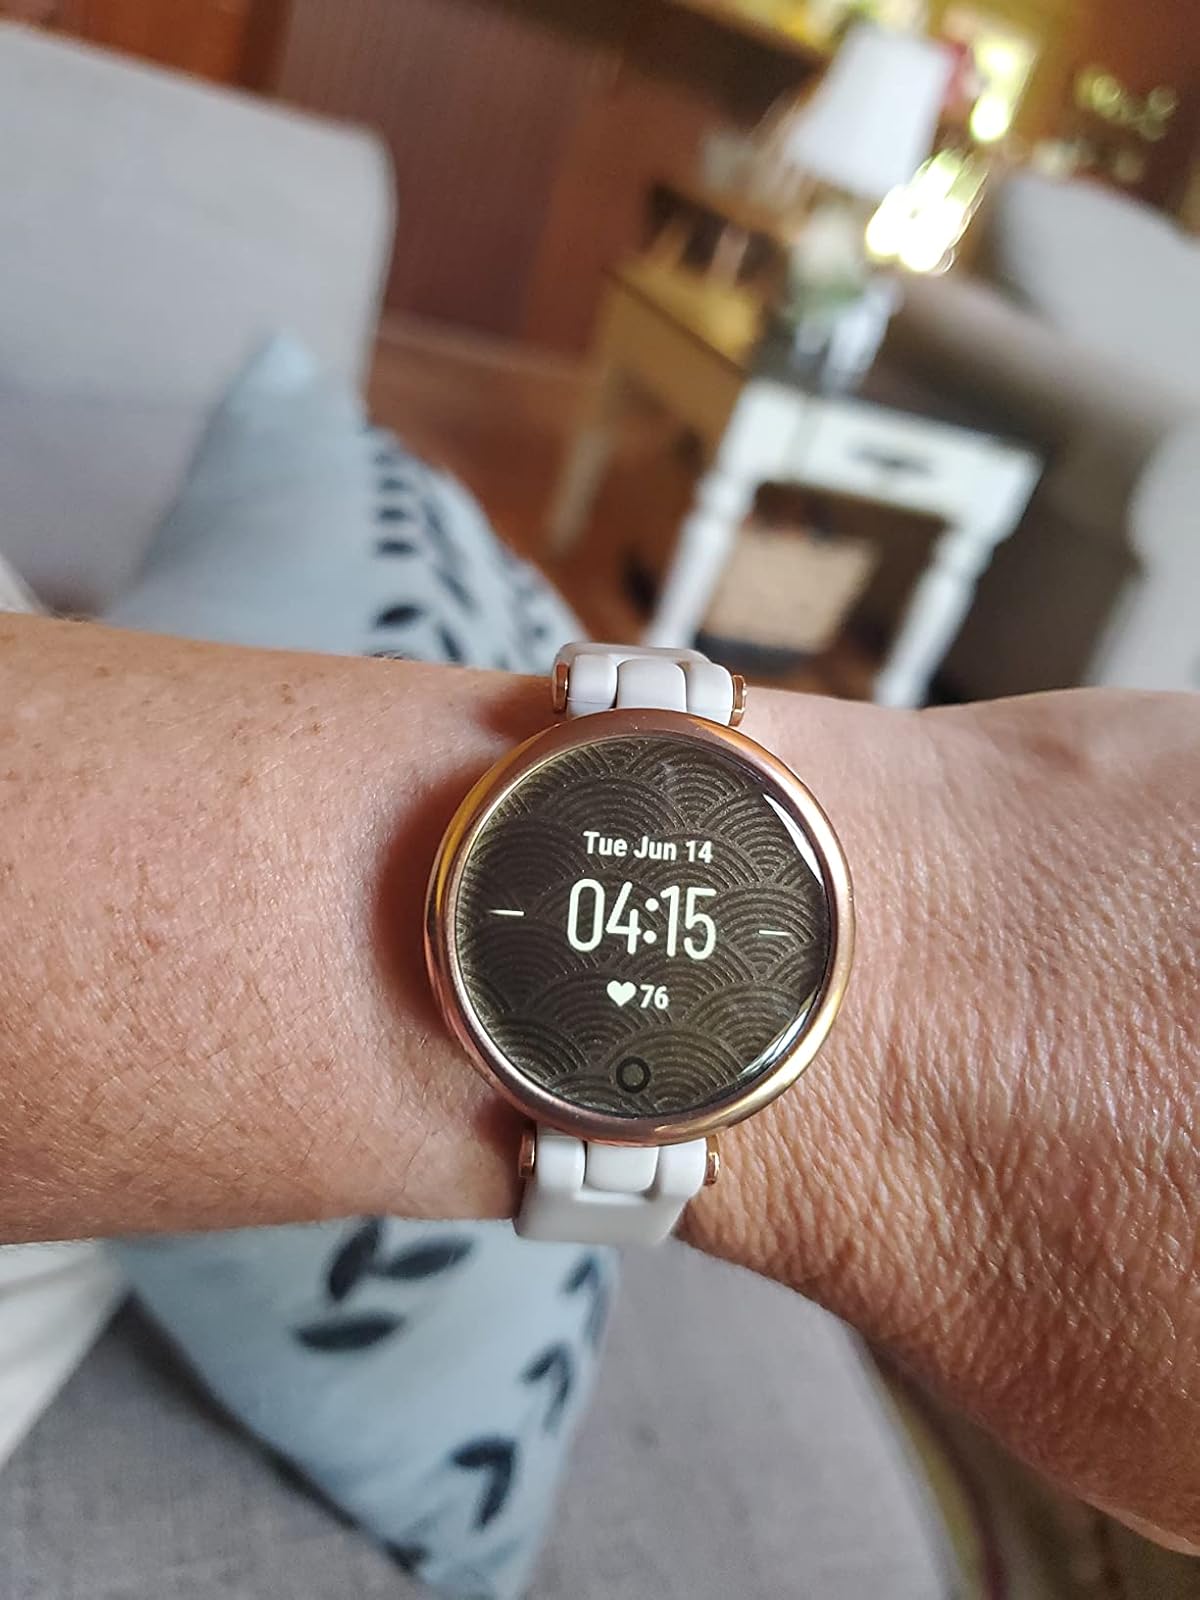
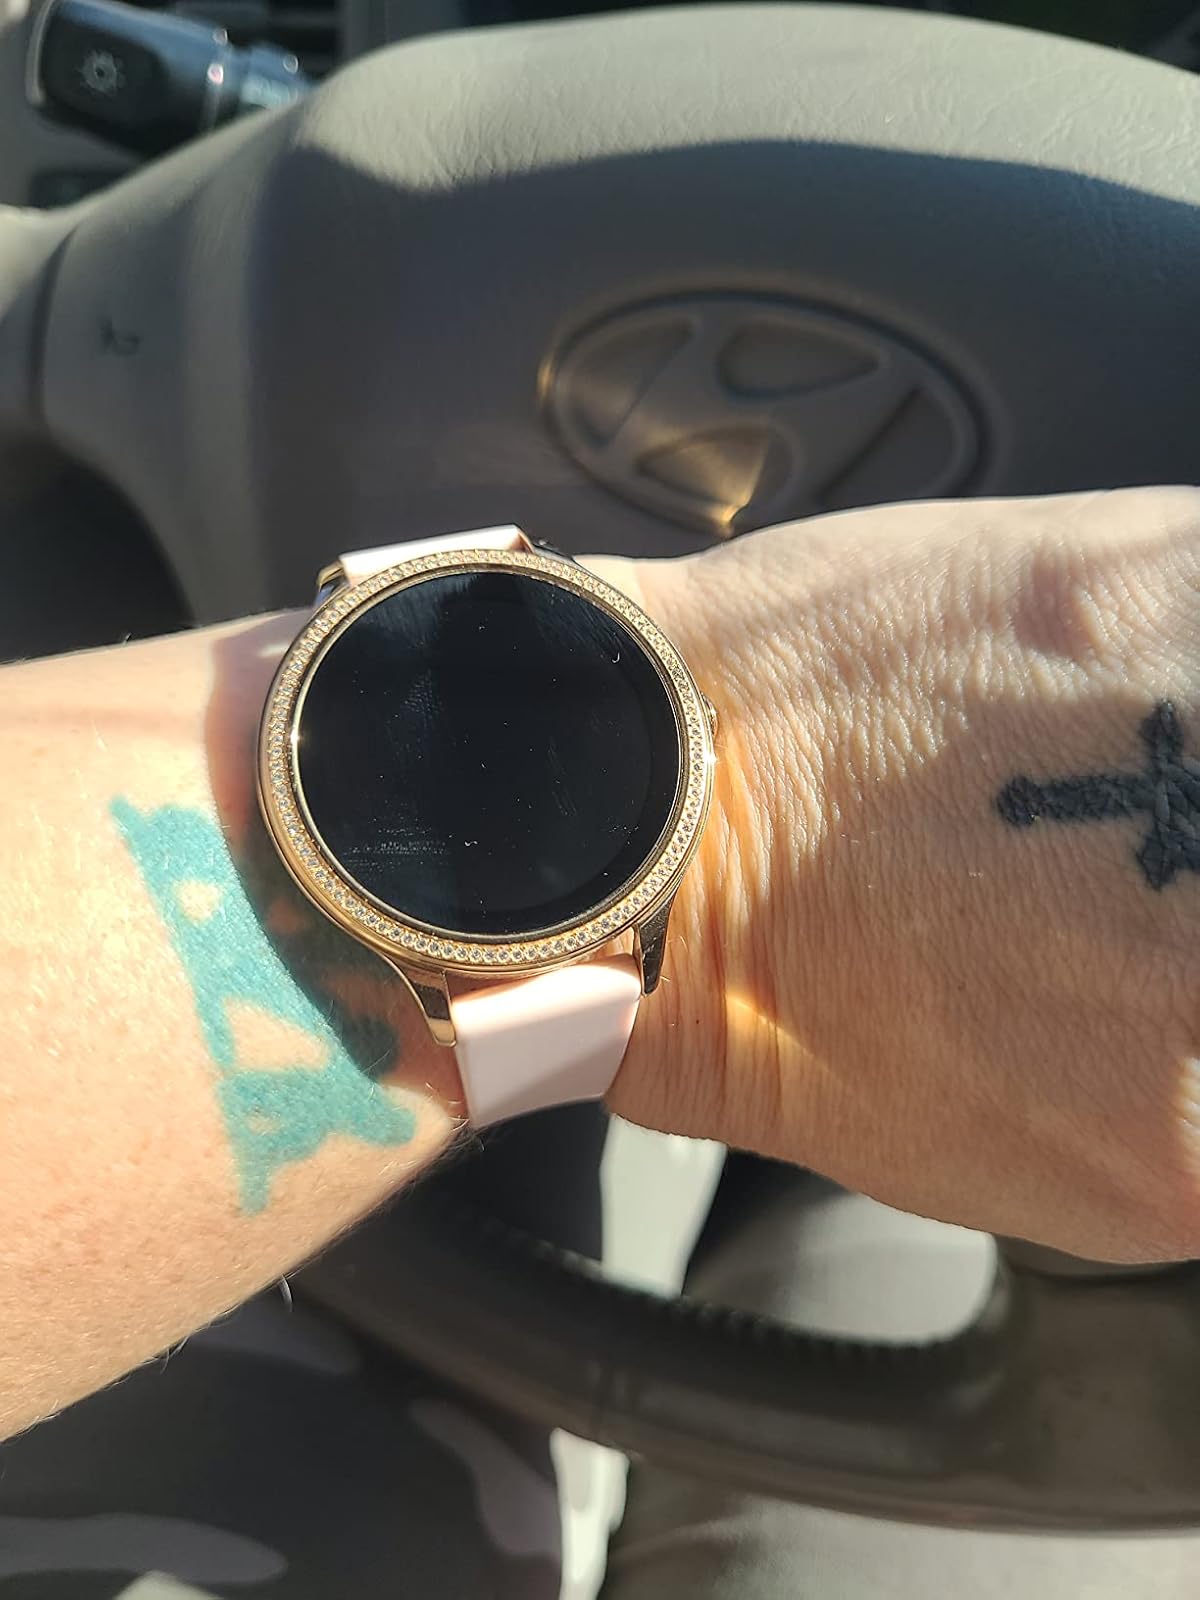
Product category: smartwatch
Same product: no